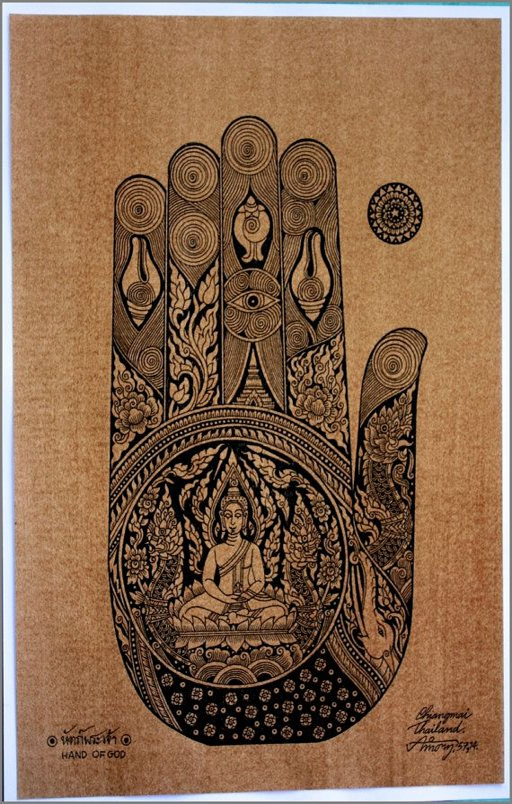
traditional art by printing on